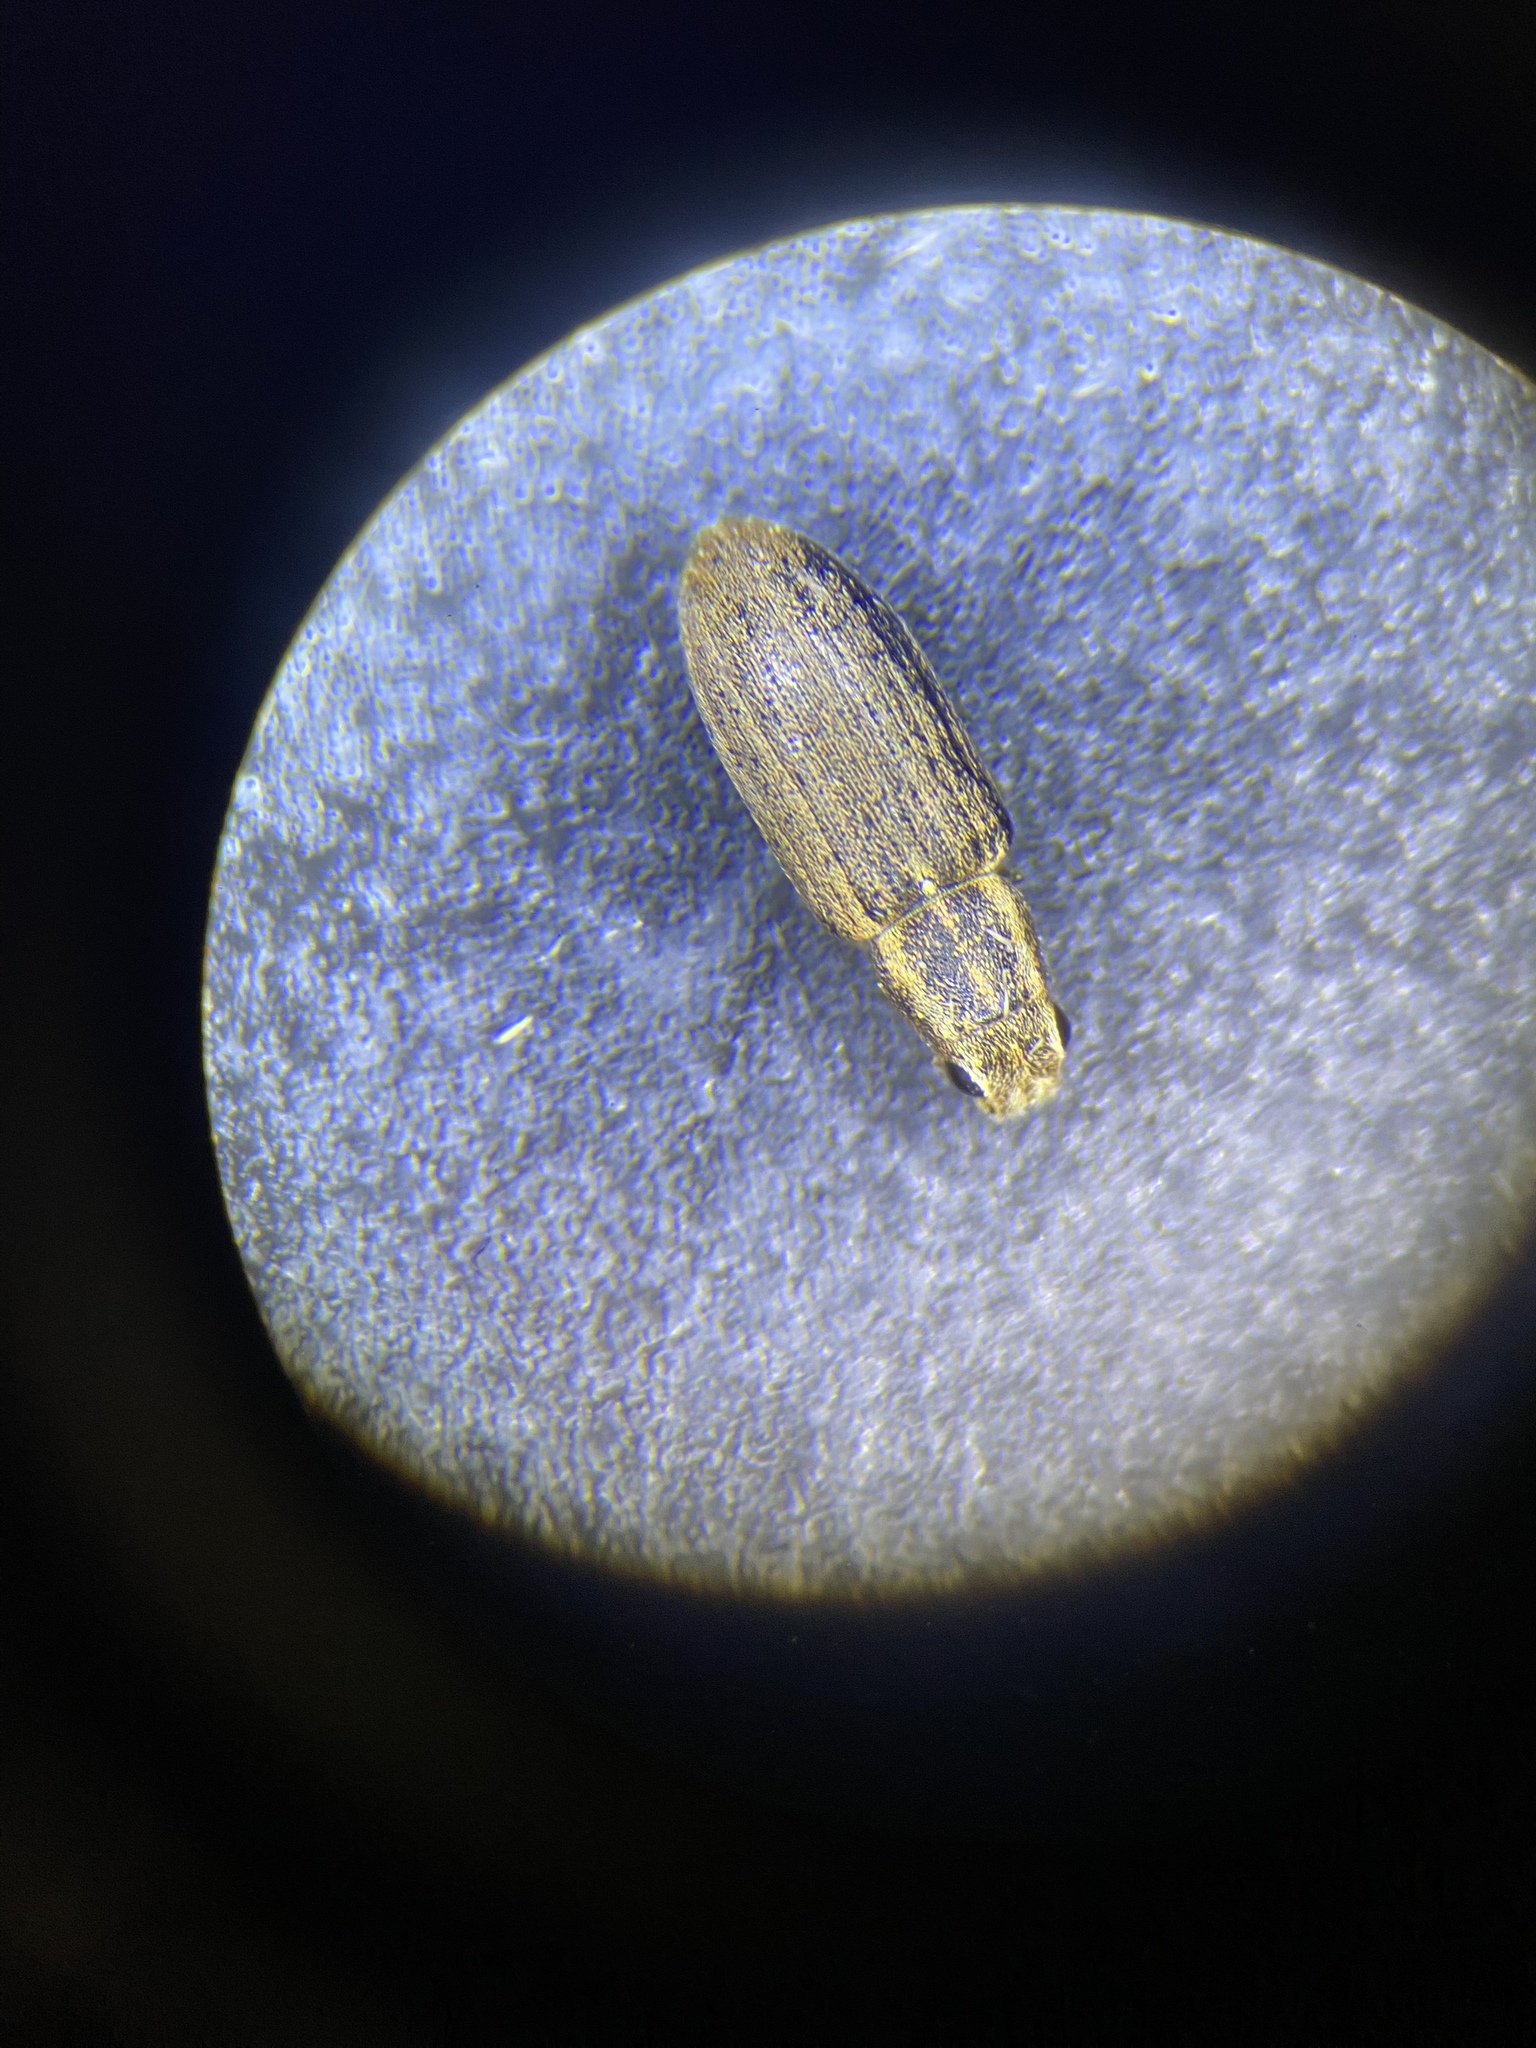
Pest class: pea_leaf_weevil